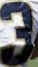
Number: 3